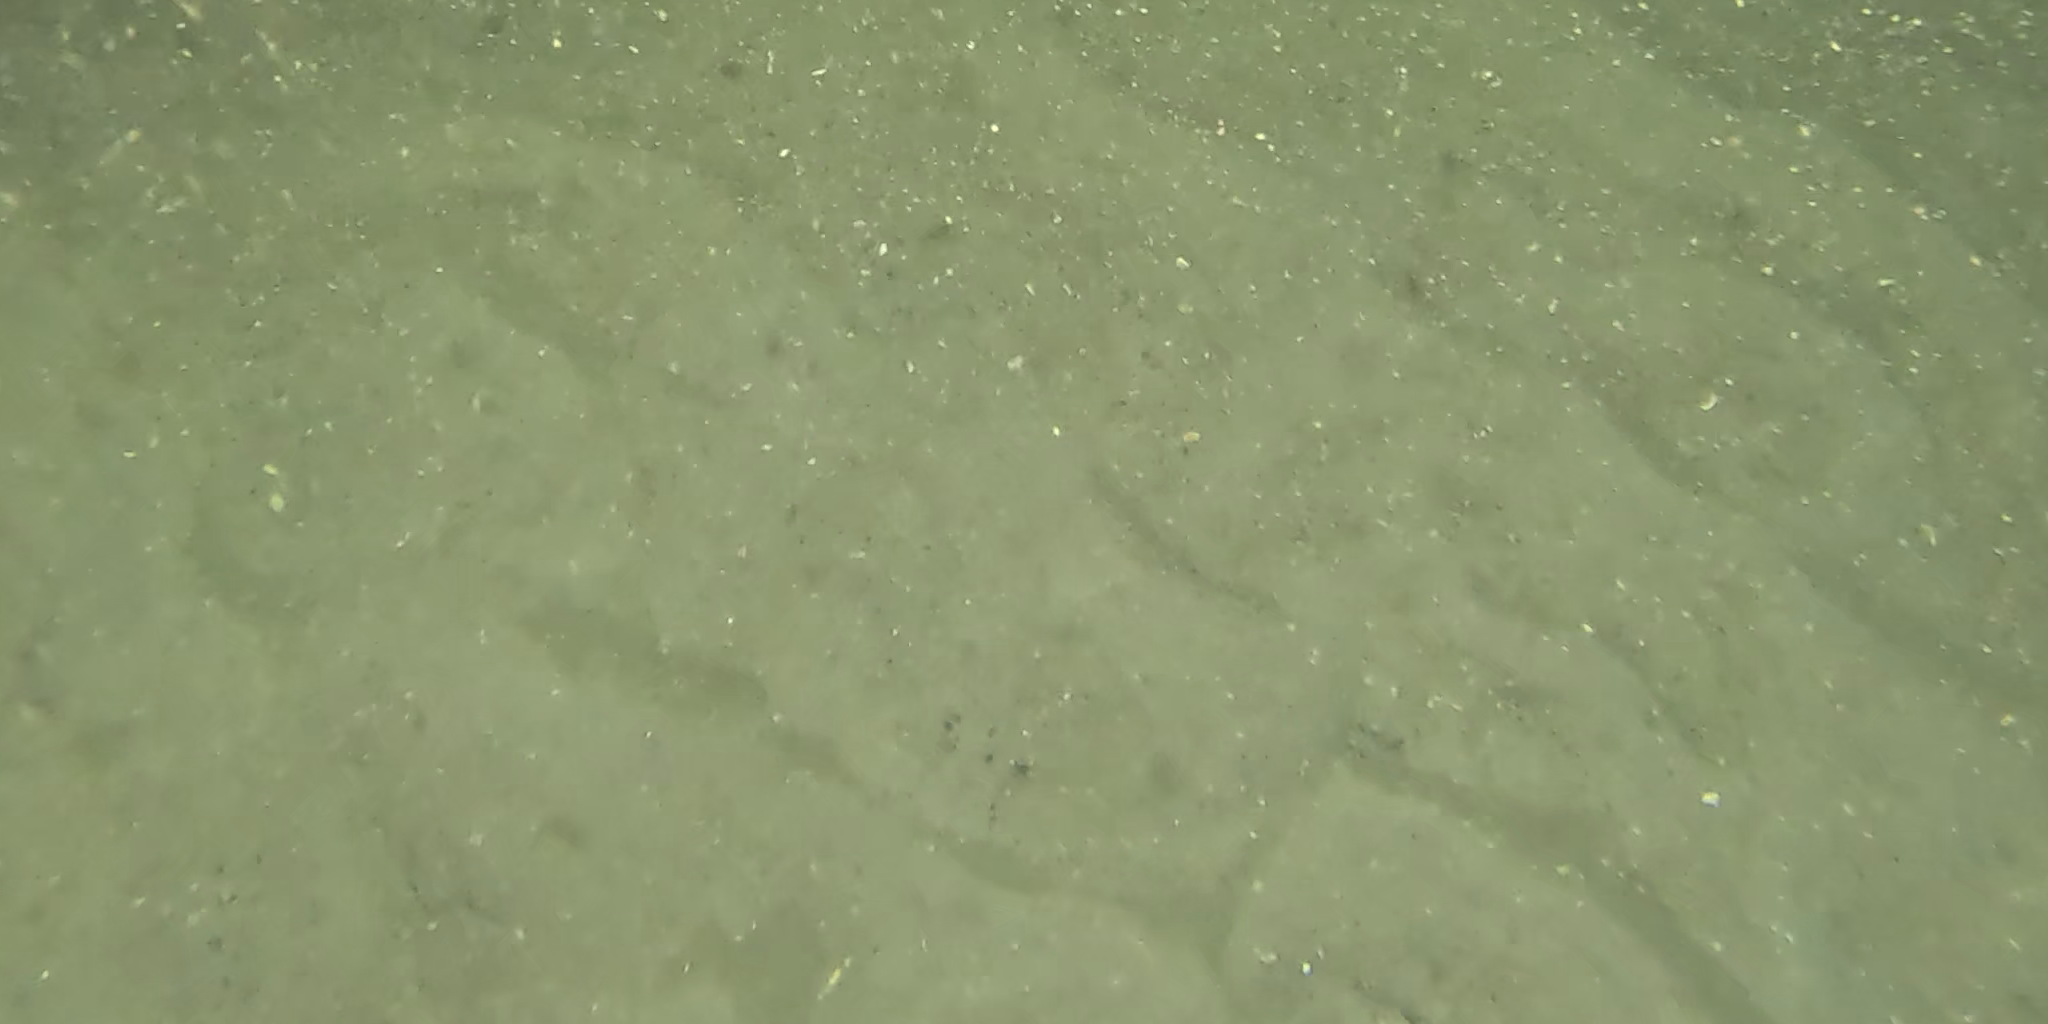
Seabed habitat: sand